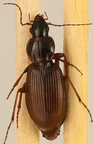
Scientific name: Synuchus impunctatus
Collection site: Bartlett Experimental Forest NEON (BART), plot BART_080